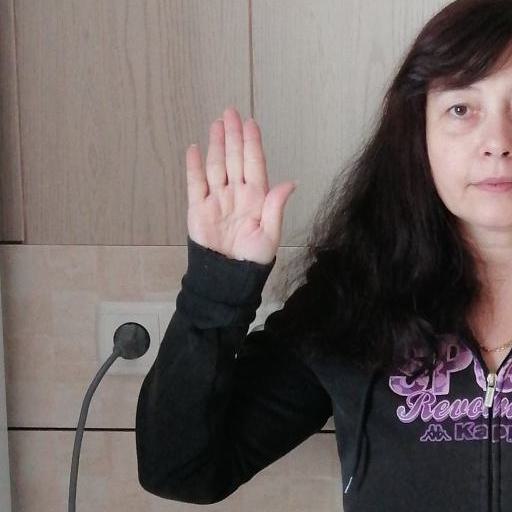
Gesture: stop